Penguin Town

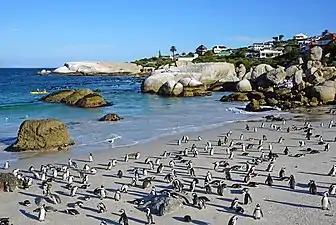
African penguins on Boulders Beach in February 2019

"Penguin Town" was produced by Red Rock Films. The camera crew from Red Rock Films started by following 80 pairs of penguins, which they later narrowed down to 50 and then the smaller group of penguins that would come to form the story. The camera crew used tripods, waterproof cameras, drones, and an antigravity platform to capture the footage.